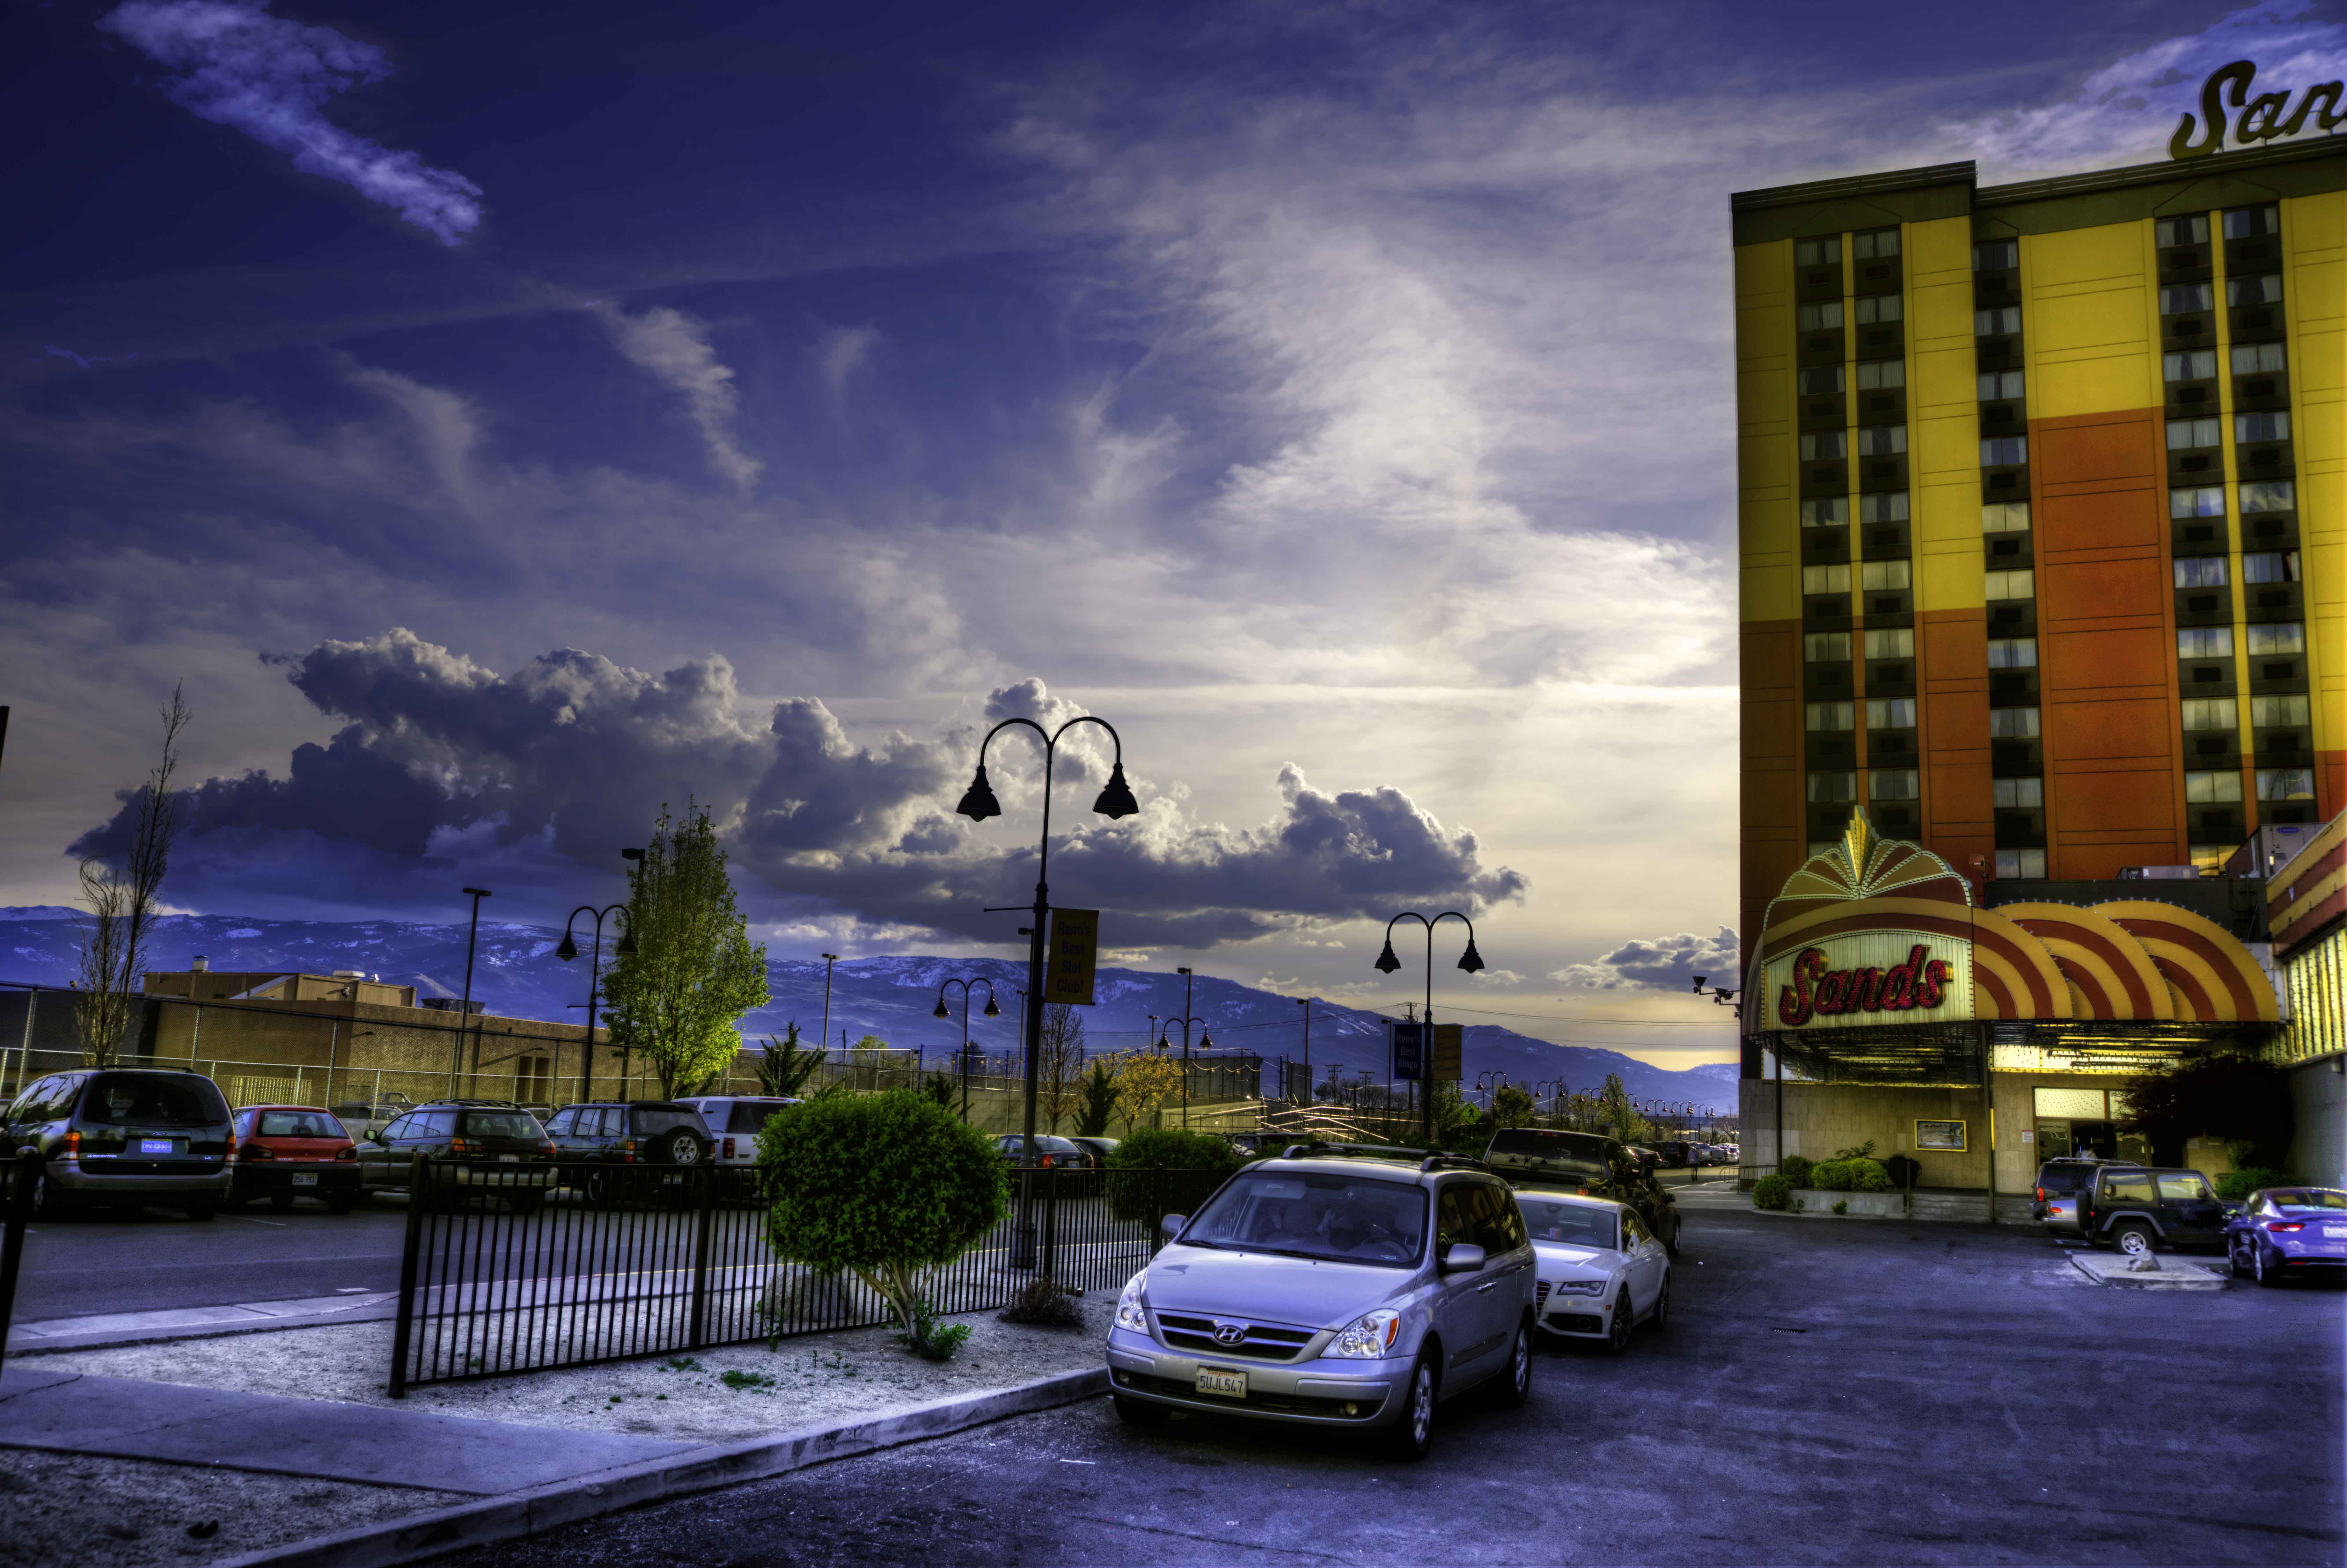
road, town, city, cityscape, downtown, dusk, evening, nevada, reno, sandsregencyhotel, urban area, residential area